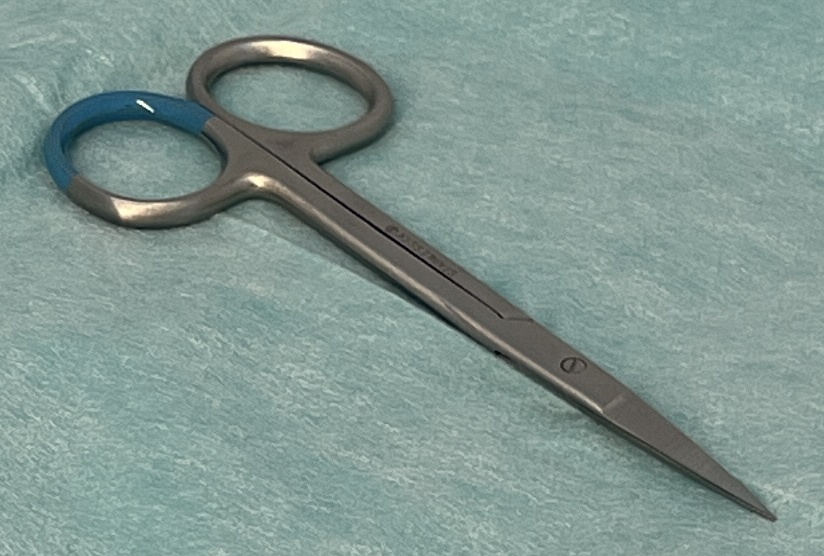
Hinged instrument state: closed